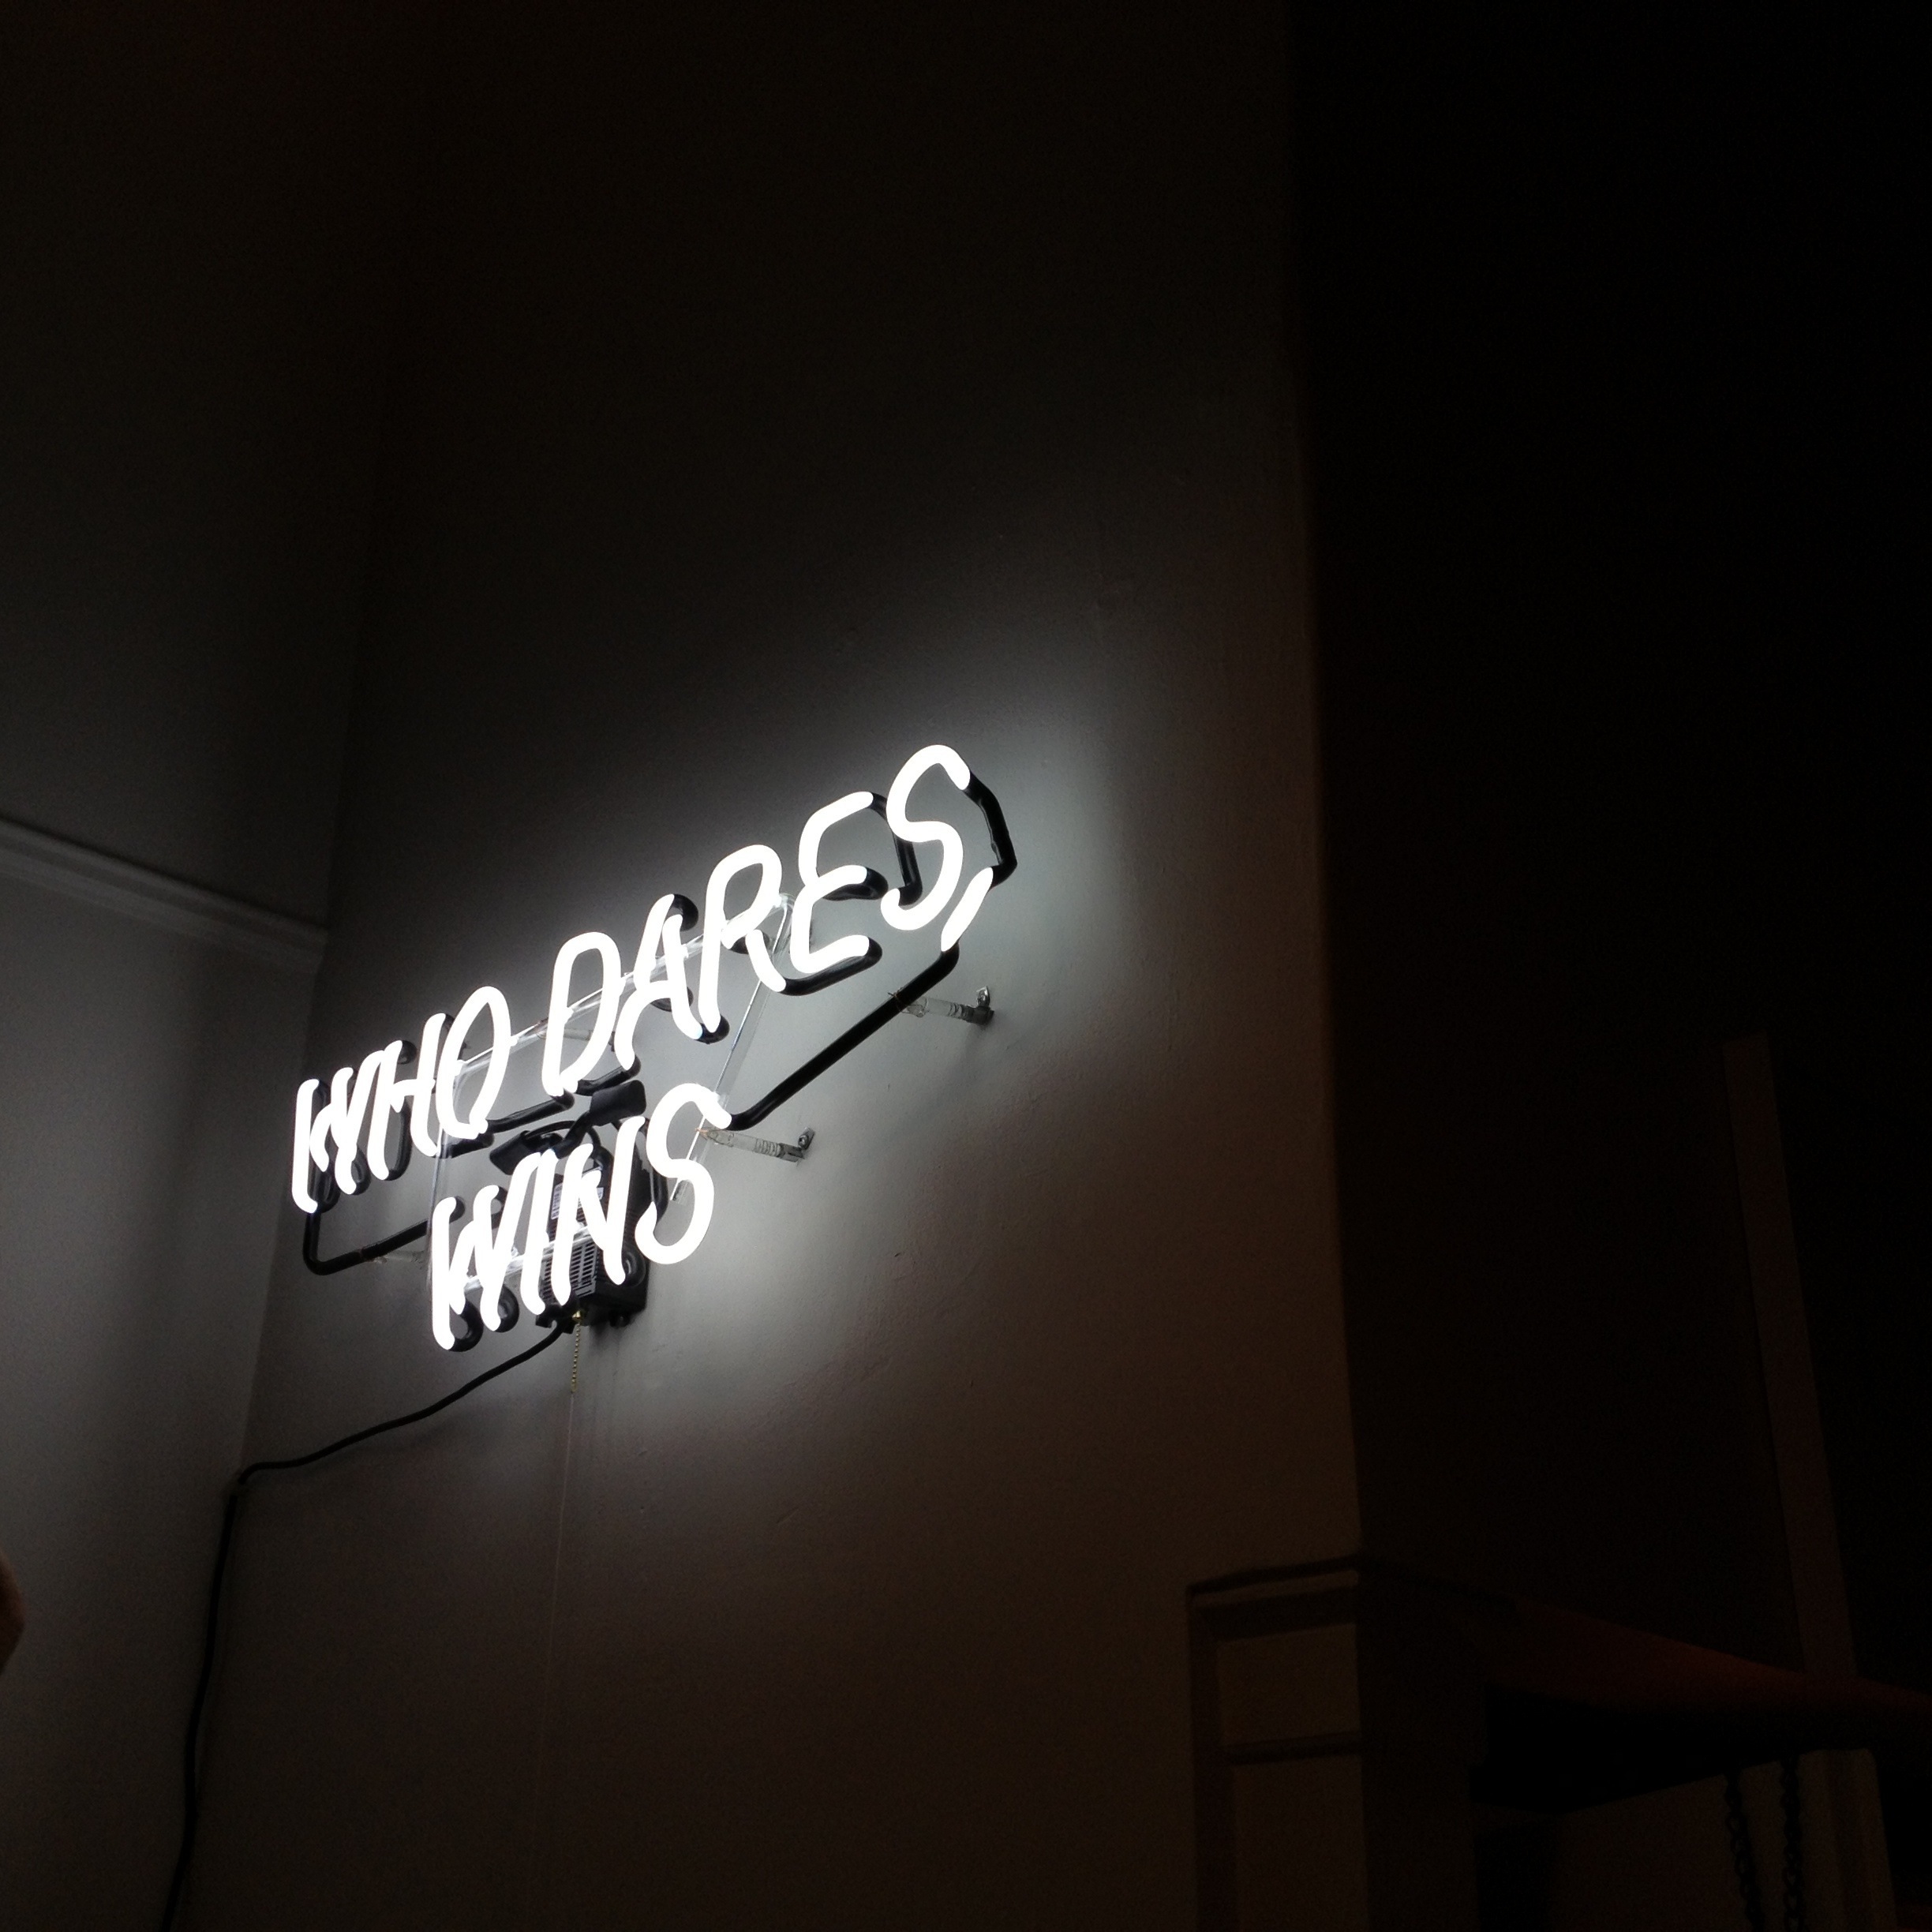
light, night, sign, darkness, black, signage, lighting, neon, brand, font, text, shape